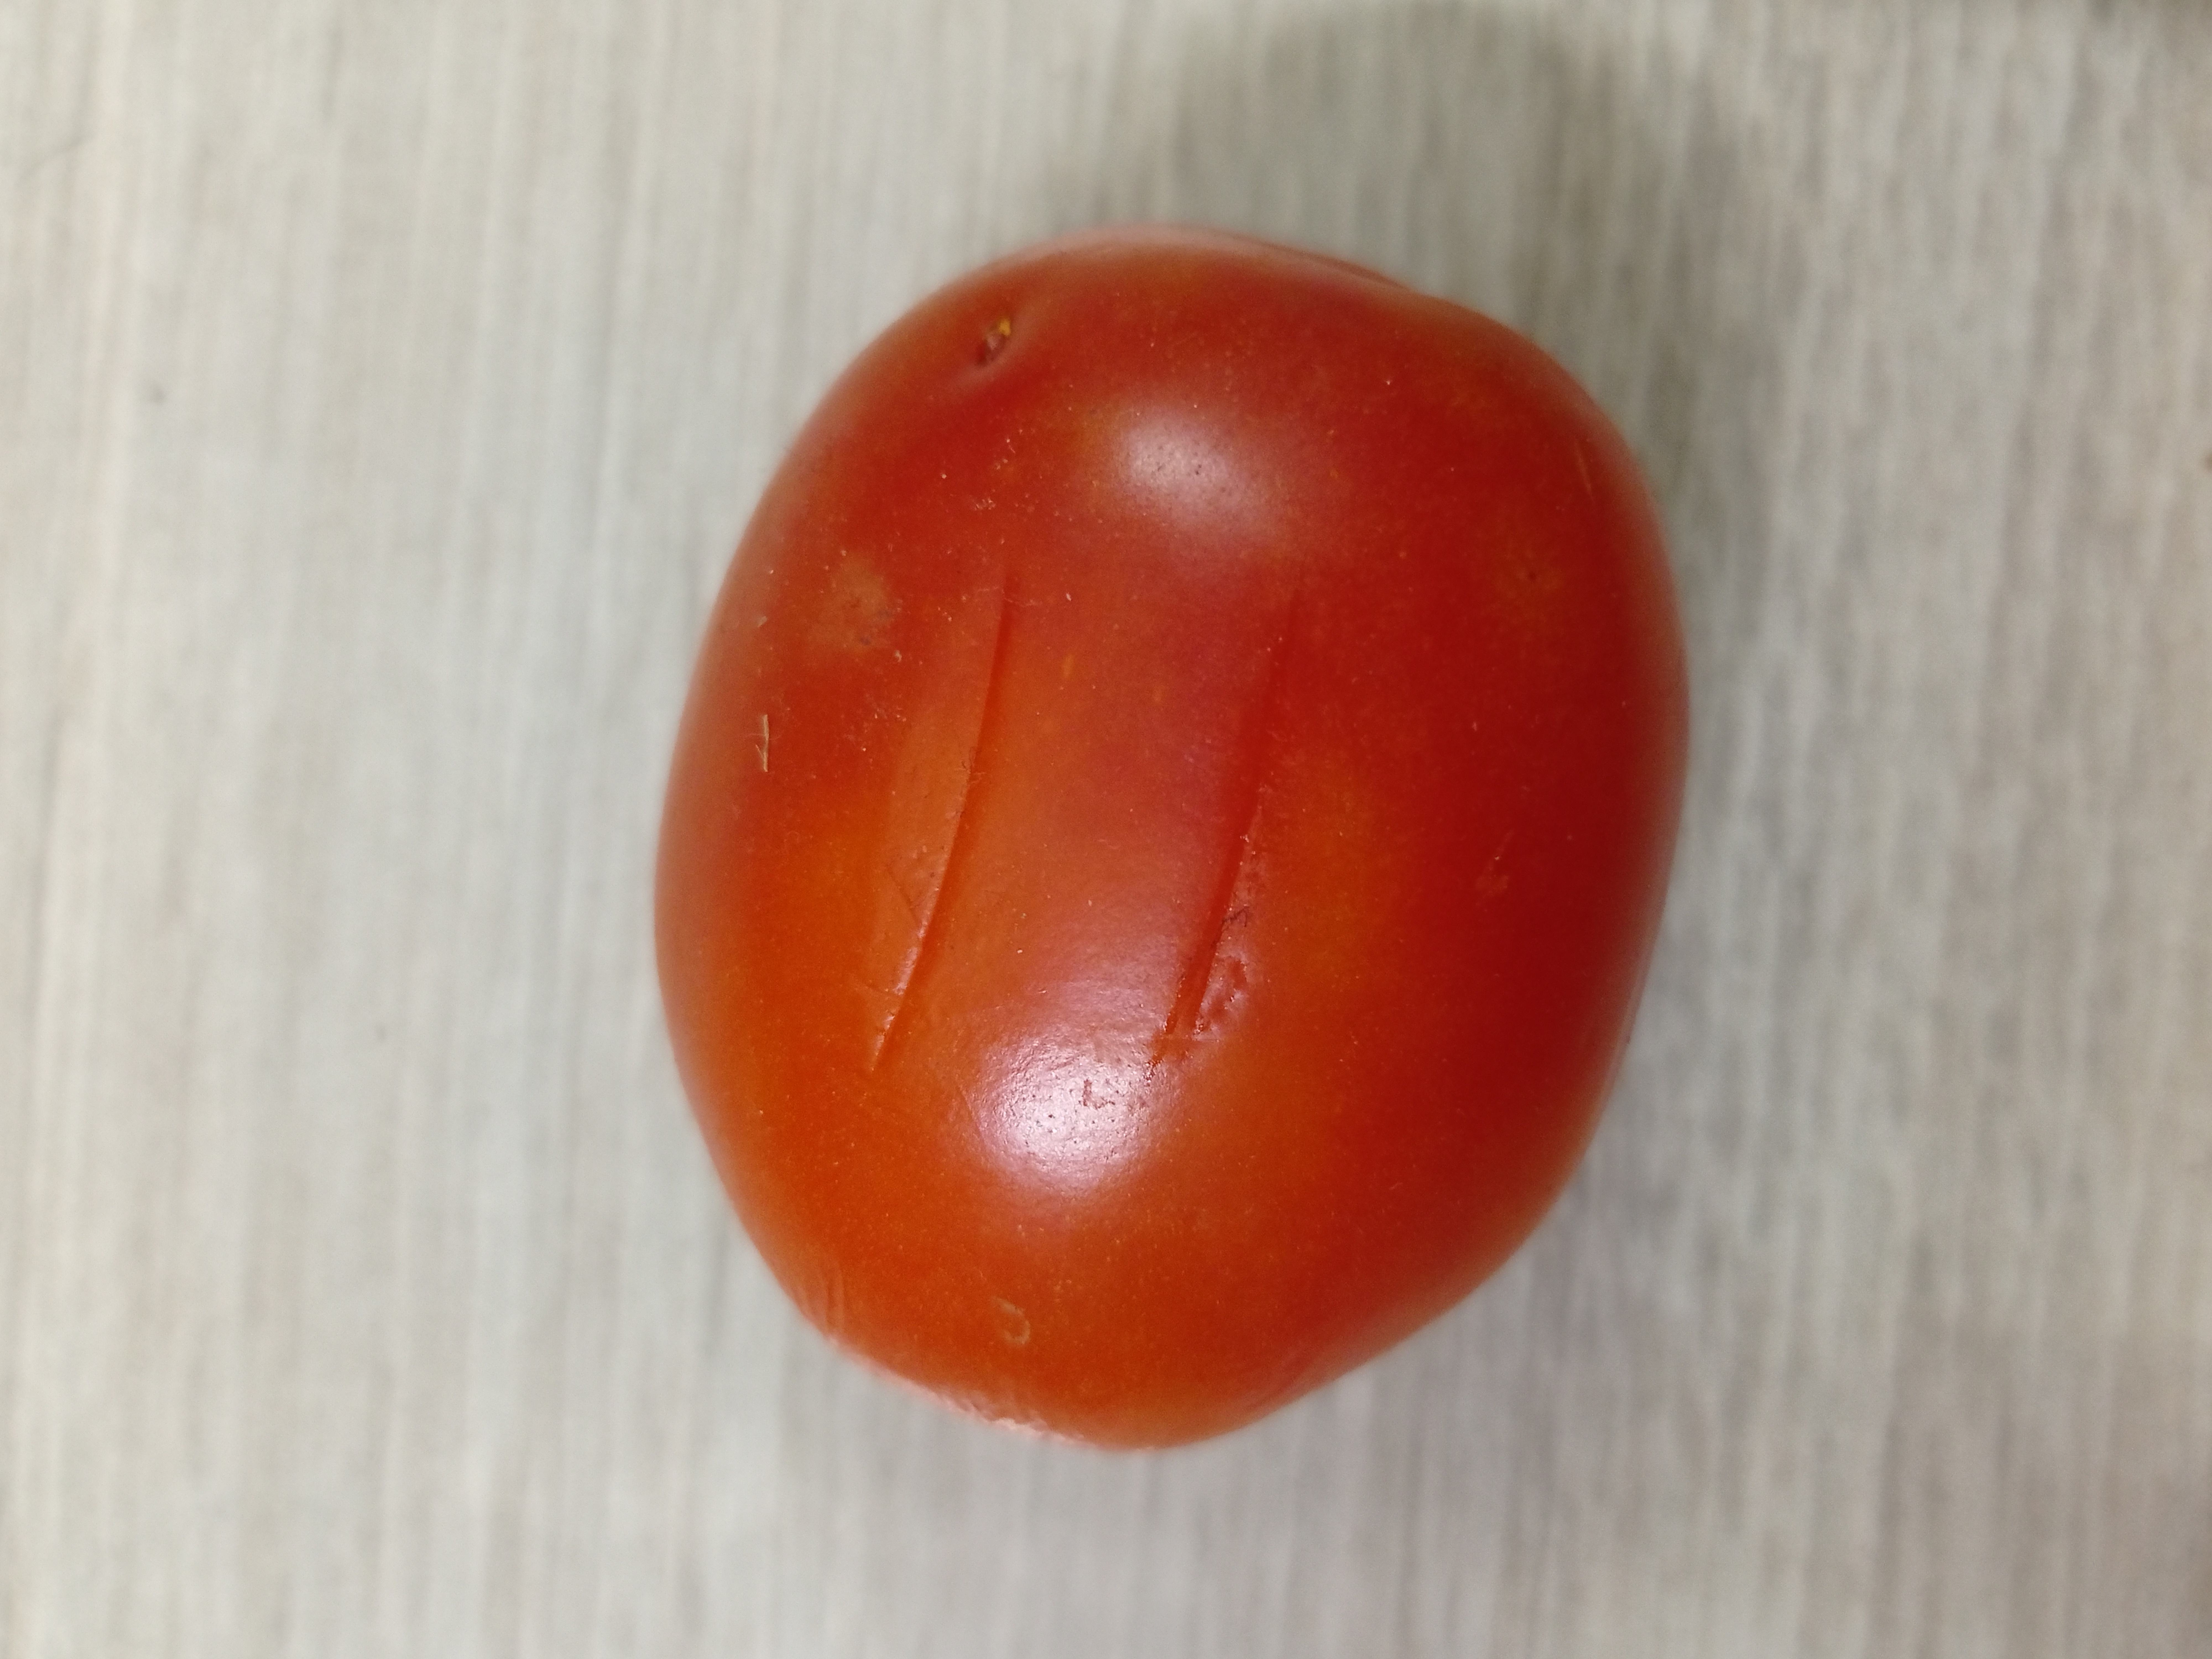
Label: Fresh